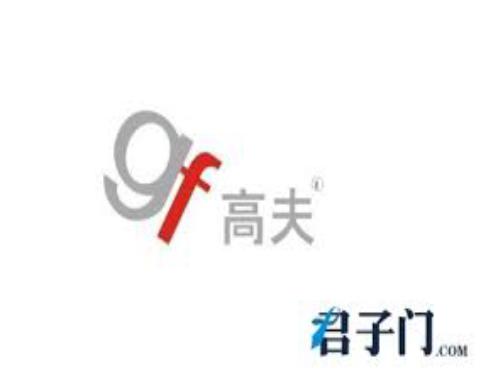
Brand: GF
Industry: Necessities